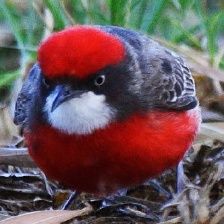
Species: CRIMSON CHAT
Scientific name: EPTHIANURA TRICOLOR